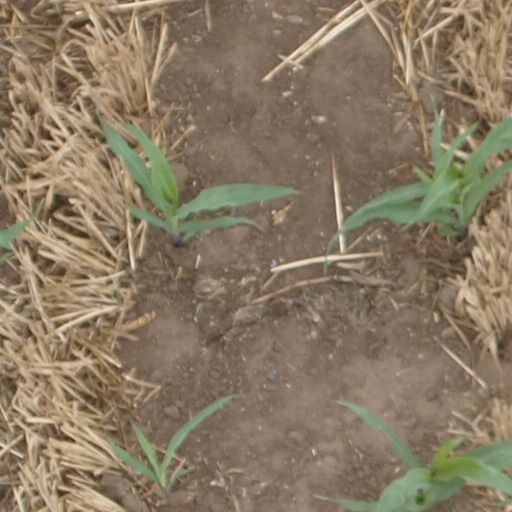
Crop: maize; corn